On War (film)

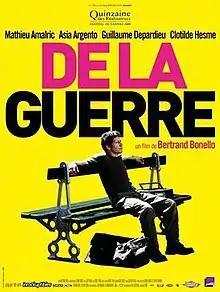
Theatrical release poster

On War is a 2008 French comedy-drama film directed by Bertrand Bonello and starring Mathieu Amalric, Laurent Lucas, Guillaume Depardieu, Asia Argento, Michel Piccoli and Léa Seydoux. It follows a man in the middle of an existential crisis as he gets drawn into a strange pleasure-obsessed cult. The film's title loosely refers to the treatise "On War", by Carl von Clausewitz.